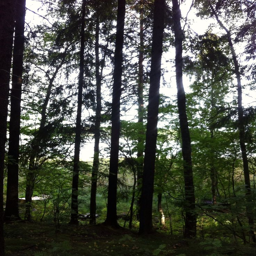
dense forests like these are common and inspired me to try my hand at writing a darker tale .